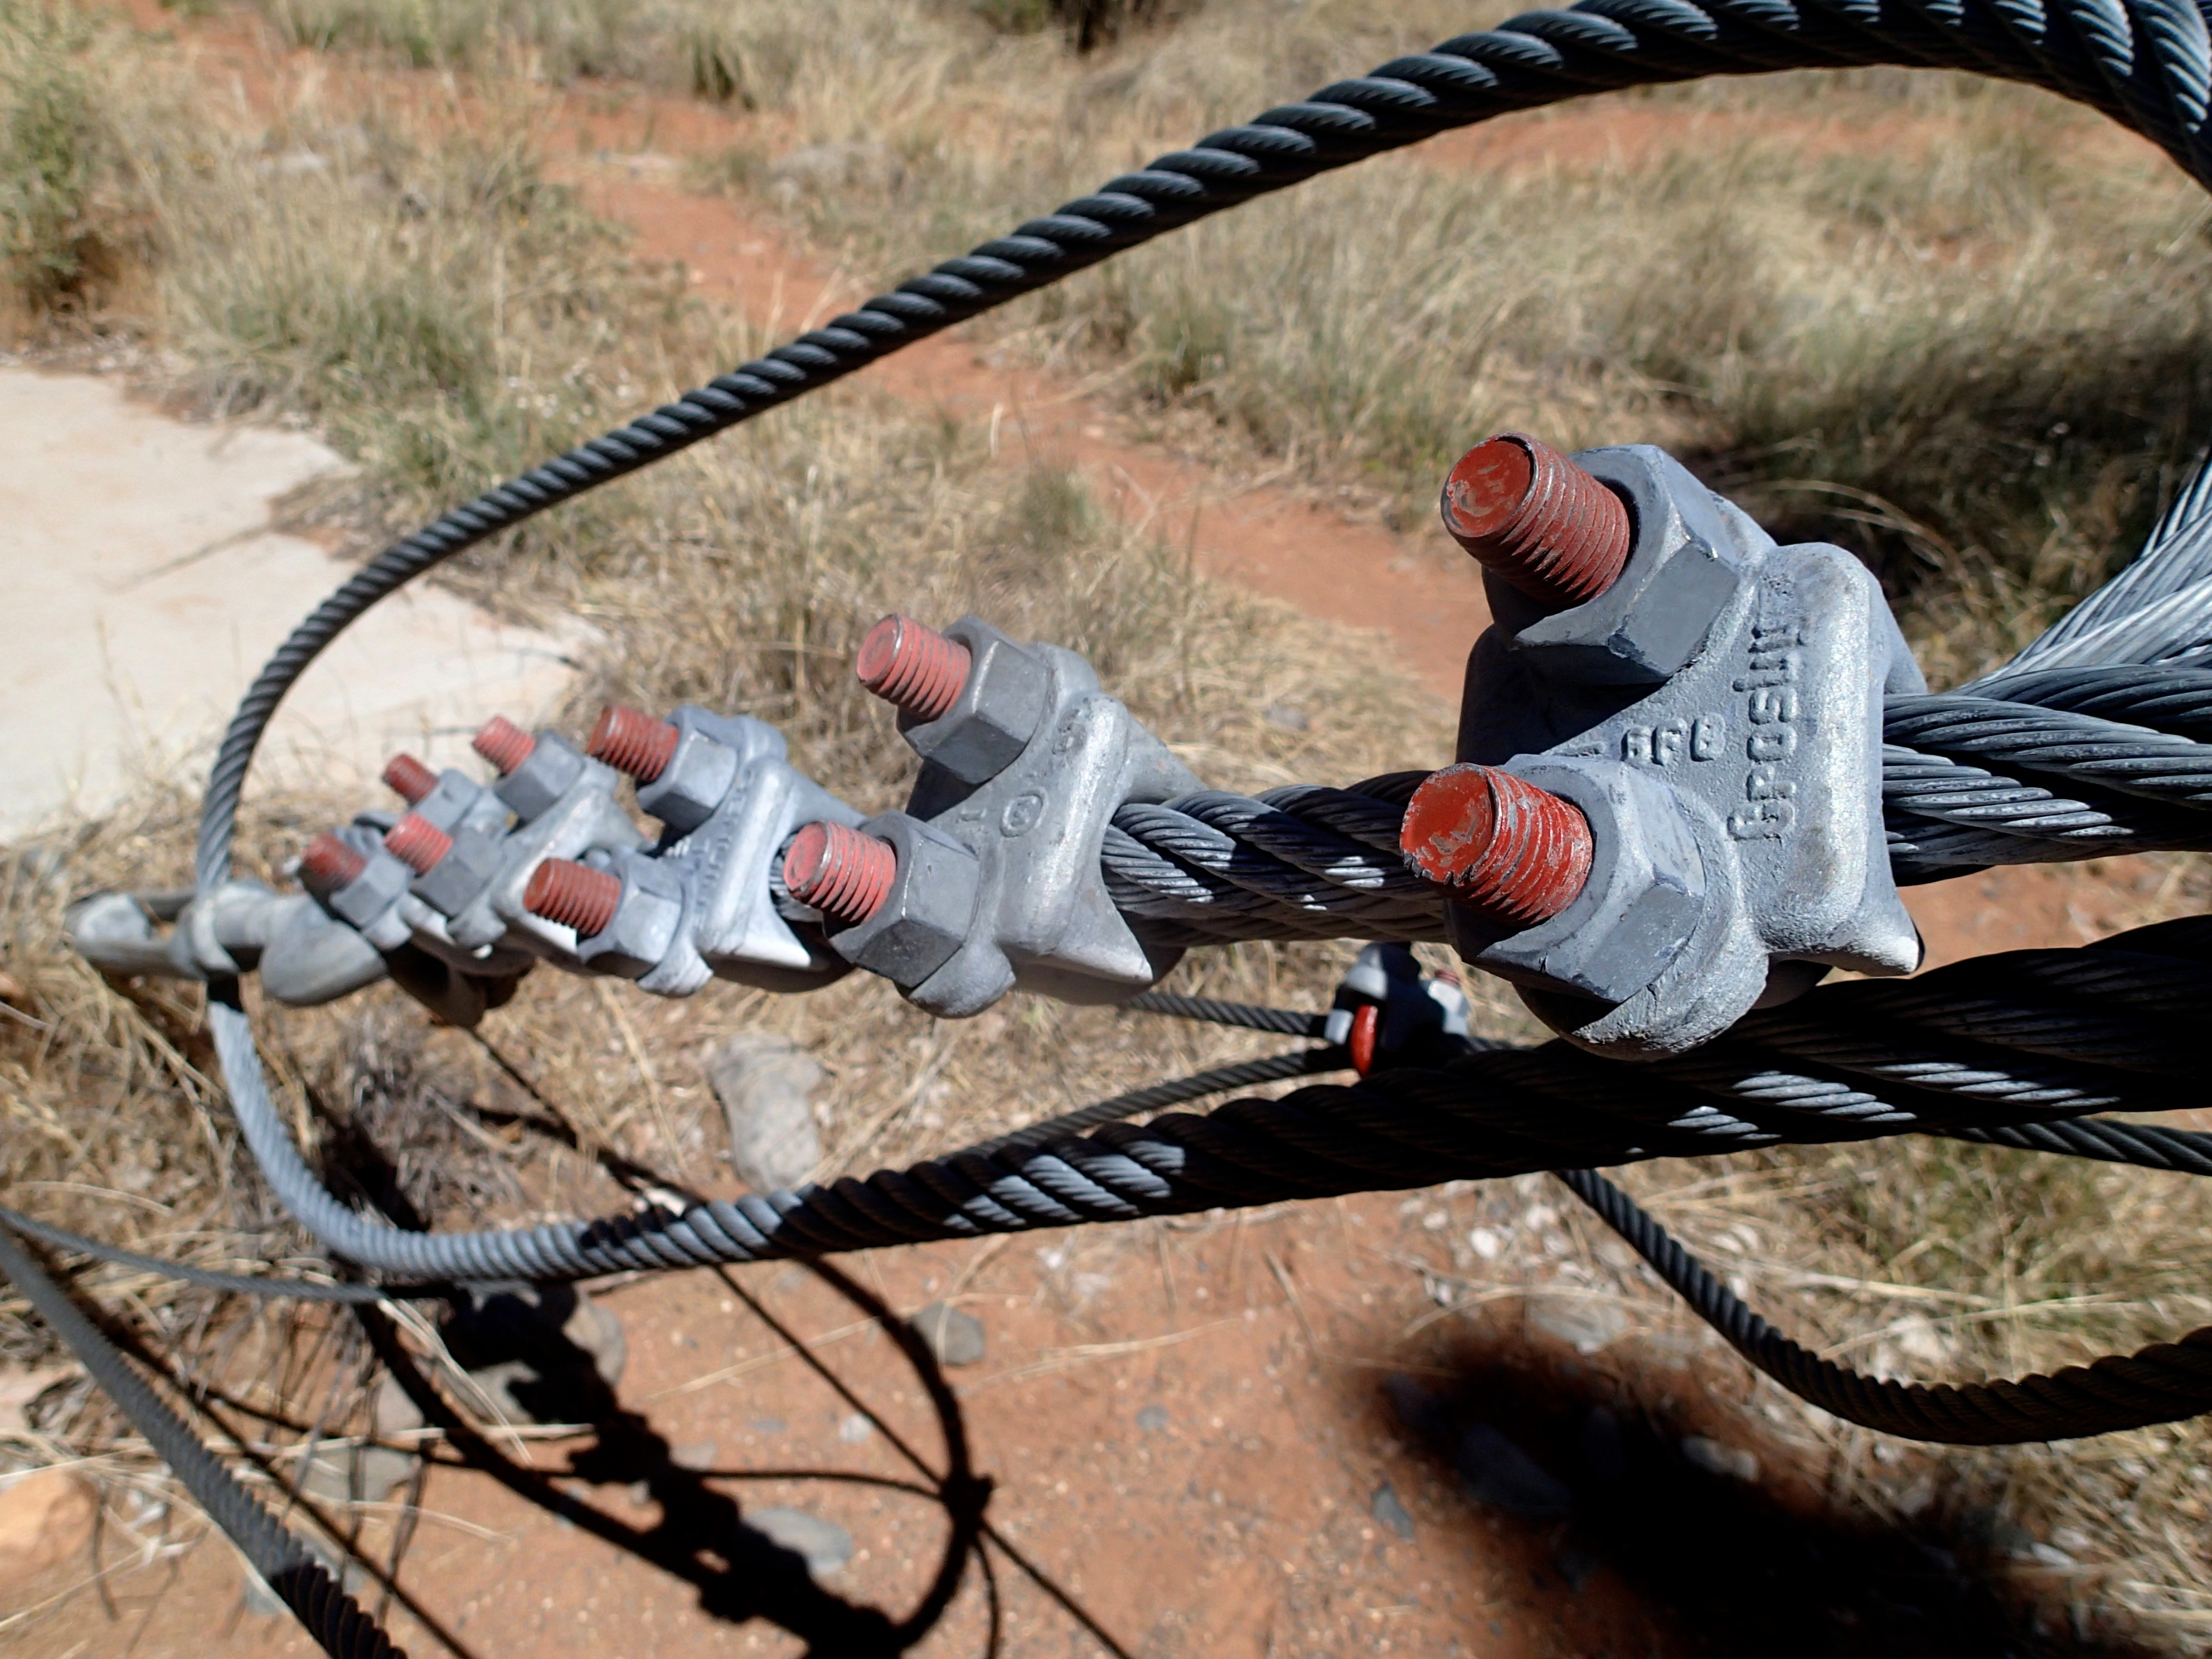
adventure, bicycle, vehicle, extreme sport, sports equipment, mountain bike, cycling, sports, freeride, cycle sport, cyclo cross, bicycle racing